Fumin station

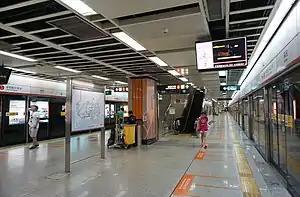
Line 4 platform

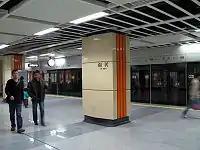
Fumin station in 2008

Fumin station is a station of Line 4, Line 7 and Line 10 of the Shenzhen Metro. Line 4 platforms opened on 28 December 2004, Line 7 platforms opened on 28 October 2016 and Line 10 platforms opened on 18 August 2020. It is located under the junction of Jintian Lu and Fumin Lu in Futian District, Shenzhen, China. The station served as the southern terminus of Line 4 until 15 August 2007.